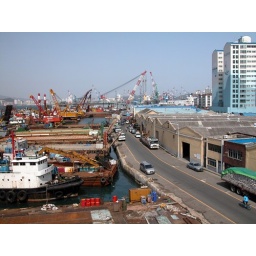
Yoengdo ship building in the background